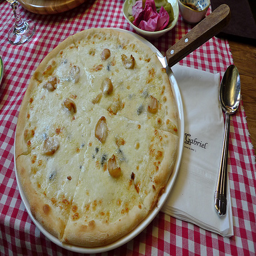
A pizza on top of a pizza pan
A cheese pizza with a few toppings sitting on a pan.
A full size hotplate pizza is kept on the table.
A pan of cheese pizza with some toppings.
A table with white plate holding a cheese pizza.